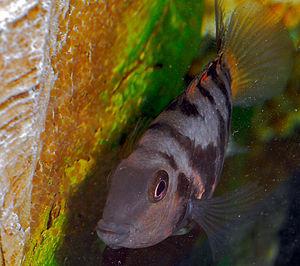
Amatitlania nigrofasciata ou cichlasoma nigro, ou encore simplement nigro dans le langage vulgaire et le plus souvent dans le monde aquariophile est un poisson de la famille des cichlidés et de l'ordre des Perciformes. Cette espèce est dite parmi les plus simples à maintenir en aquarium amateur de cichlidophilie, mais à condition tout de même de le maintenir en aquarium spécifique cichlidae et donc à caractère territorial. C'est une espèce souvent considérée pour les débutants, mais très prolifique une fois un couple formée. Un aquarium d’une contenance minimale de 120l est suffisant pour la maintenance d'un couple.